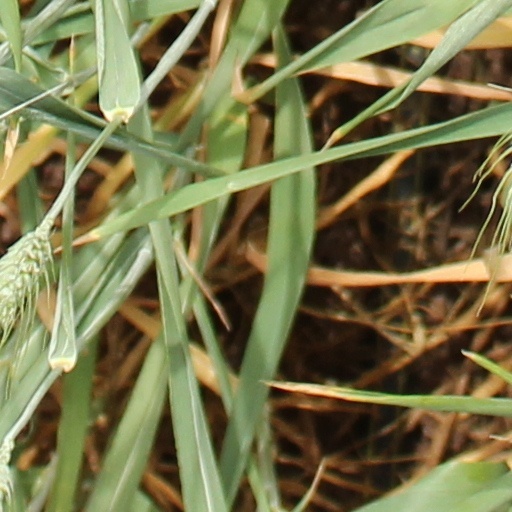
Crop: wheat